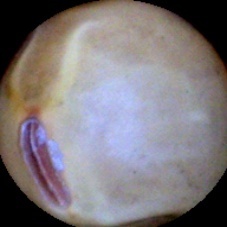
Label: Immature